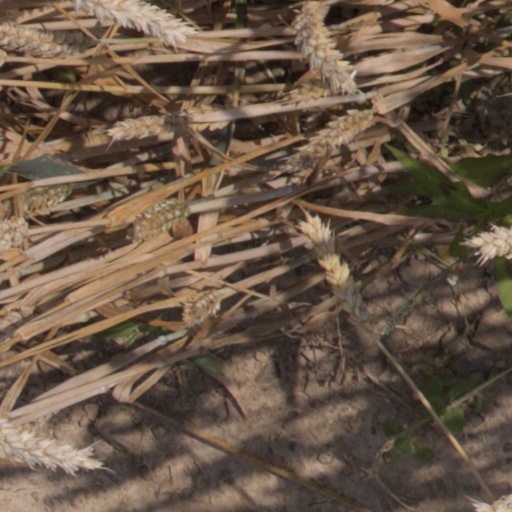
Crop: wheat